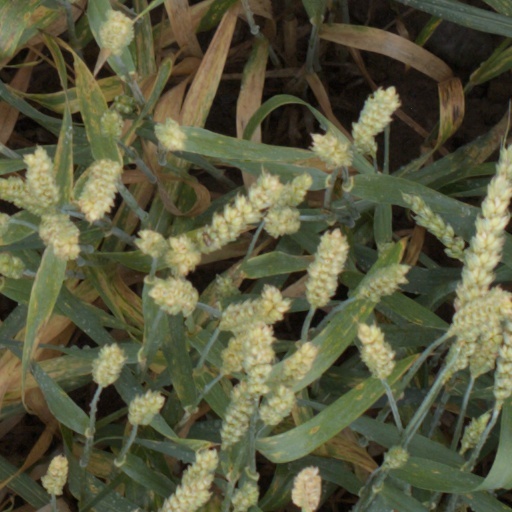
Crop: wheat